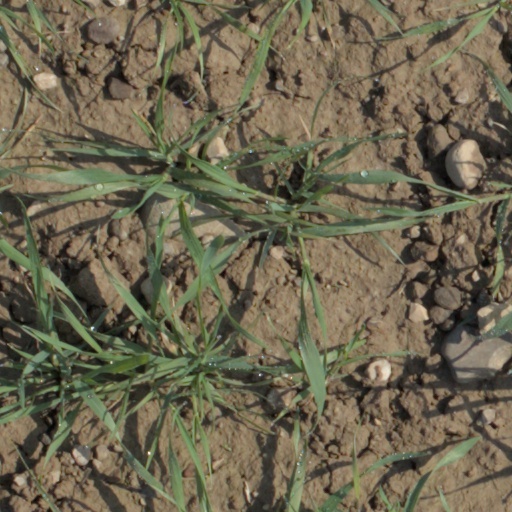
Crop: wheat